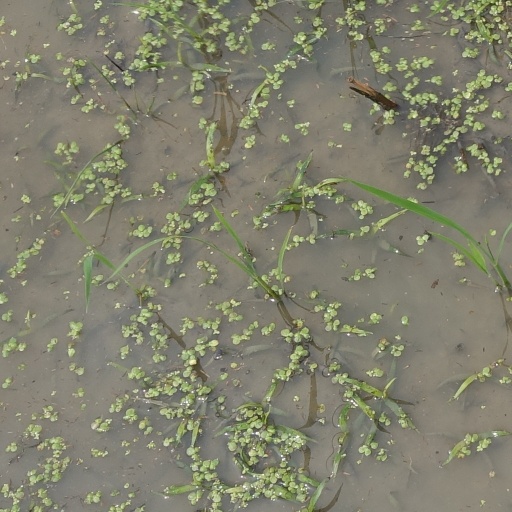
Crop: rice